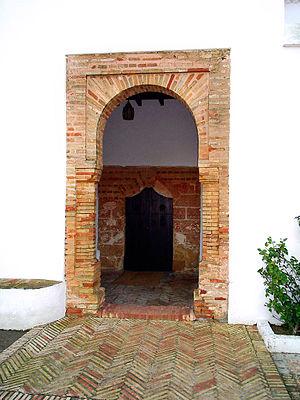
Le monastère de Santa María de la Rábida est un monastère franciscain situé à Palos de la Frontera, dans la province espagnole de Huelva, en Andalousie. Il s'agit d'un monument important tant au niveau artistique qu'historique. Bâti aux XIVᵉ et XVᵉ siècles, il présente une belle architecture mêlant les styles gothiques et mudéjar, et dont les plus beaux fleurons sont l'église et le cloître. D'un point de vue historique, le monastère reste célèbre pour avoir accueilli Christophe Colomb quelques années avant son départ pour l'Amérique.